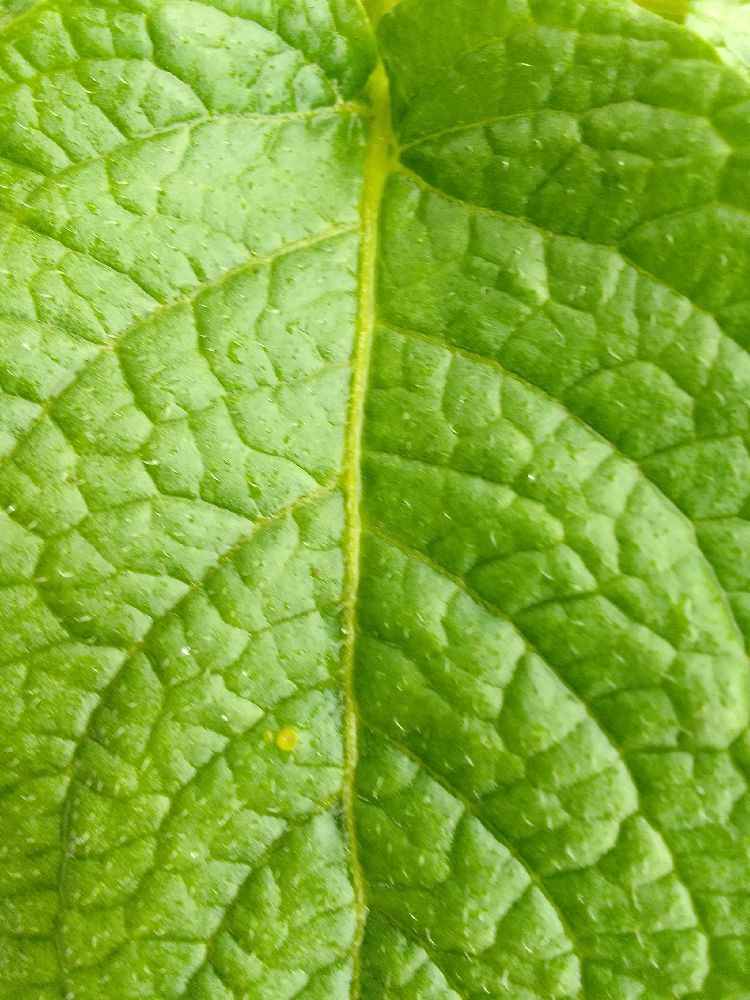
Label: Healthy